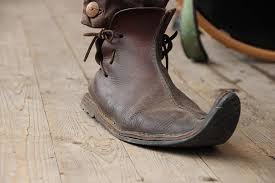
Waste category: shoes